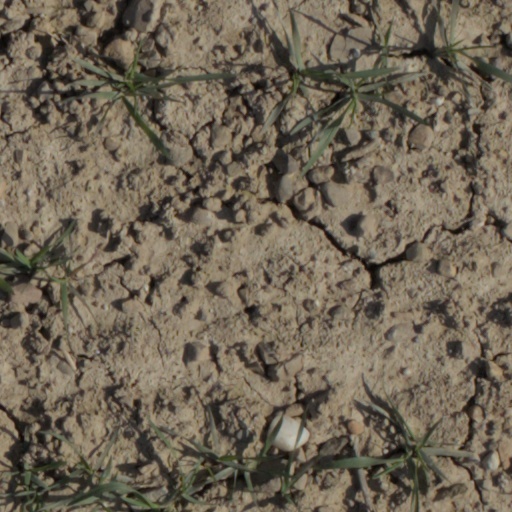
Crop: wheat